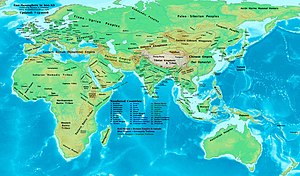
Khazarere / Fremvækst / Khazar-staten dannes
Kort over det vestlige og østlige Gokturk-khaganatet på højden af sin magt, ca. år 600. Lysere områder viser direkte styre; mørkere områder viser indflydelsessfære.
Khazarerne var et halvnomadisk tyrkisk folk fra Centralasien, som i sine velmagtsdage var en betydelig regional magtfaktor. I det 7. århundrede dannede de et uafhængigt khaganat i det nordlige Kaukasus langs Det Kaspiske Hav. På højden af deres magt kontrollerede de og deres undergivne folk store dele af det, som i dag er det sydlige Rusland, Vest-Kasakhstan, Øst-Ukraine, store dele af Kaukasus og Krim.